Woodside station (LIRR)

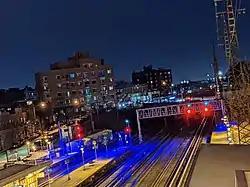
The platforms, as viewed looking east from the 61st Street–Woodside station

Woodside originally had two railroad stations. One was built in 1861 on 60th Street by the LIRR subsidiary New York and Jamaica Railroad; the other, larger station was built by the Flushing and North Side Railroad on November 15, 1869, and was the first to be built by the F&NS after acquiring the troubled New York and Flushing Railroad.